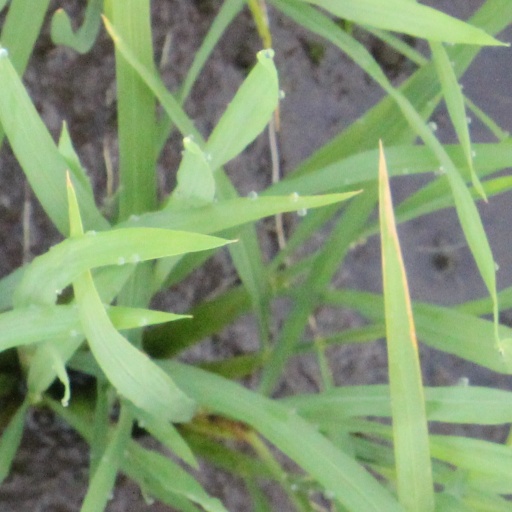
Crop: rice